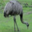
Label: bird